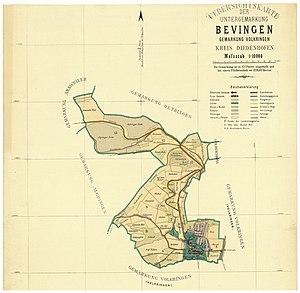
Plans cadastraux -- France -- Moselle. Cadastre établi en 1810, revu en 1893.
Beuvange-sous-Saint-Michel est un village et une ancienne commune française du département de la Moselle en région Grand Est. Beuvange est une annexe de Volkrange de 1811 à 1969, puis de Thionville depuis cette dernière date.